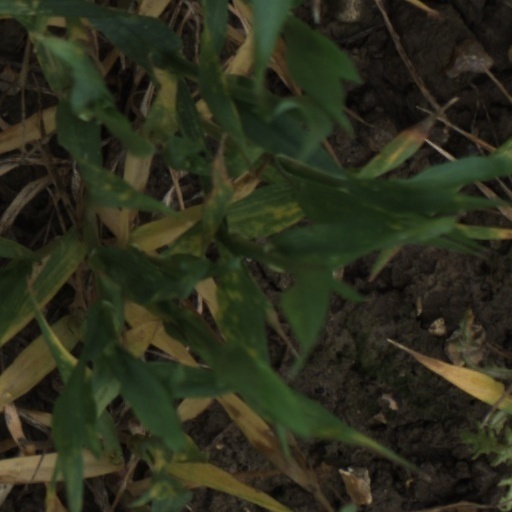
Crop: wheat